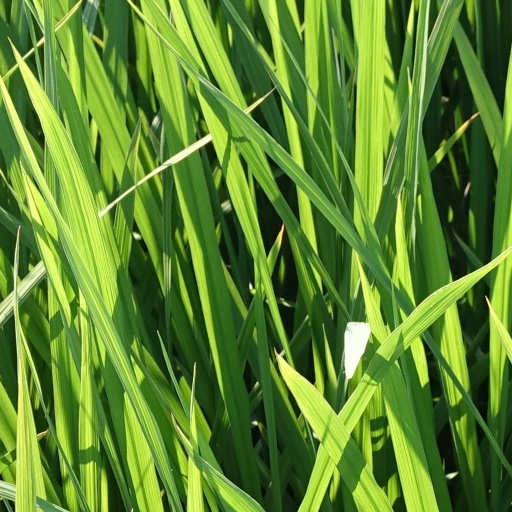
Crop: rice